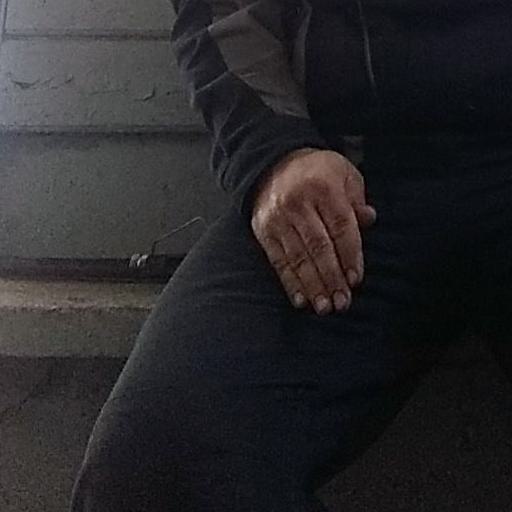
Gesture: no_gesture